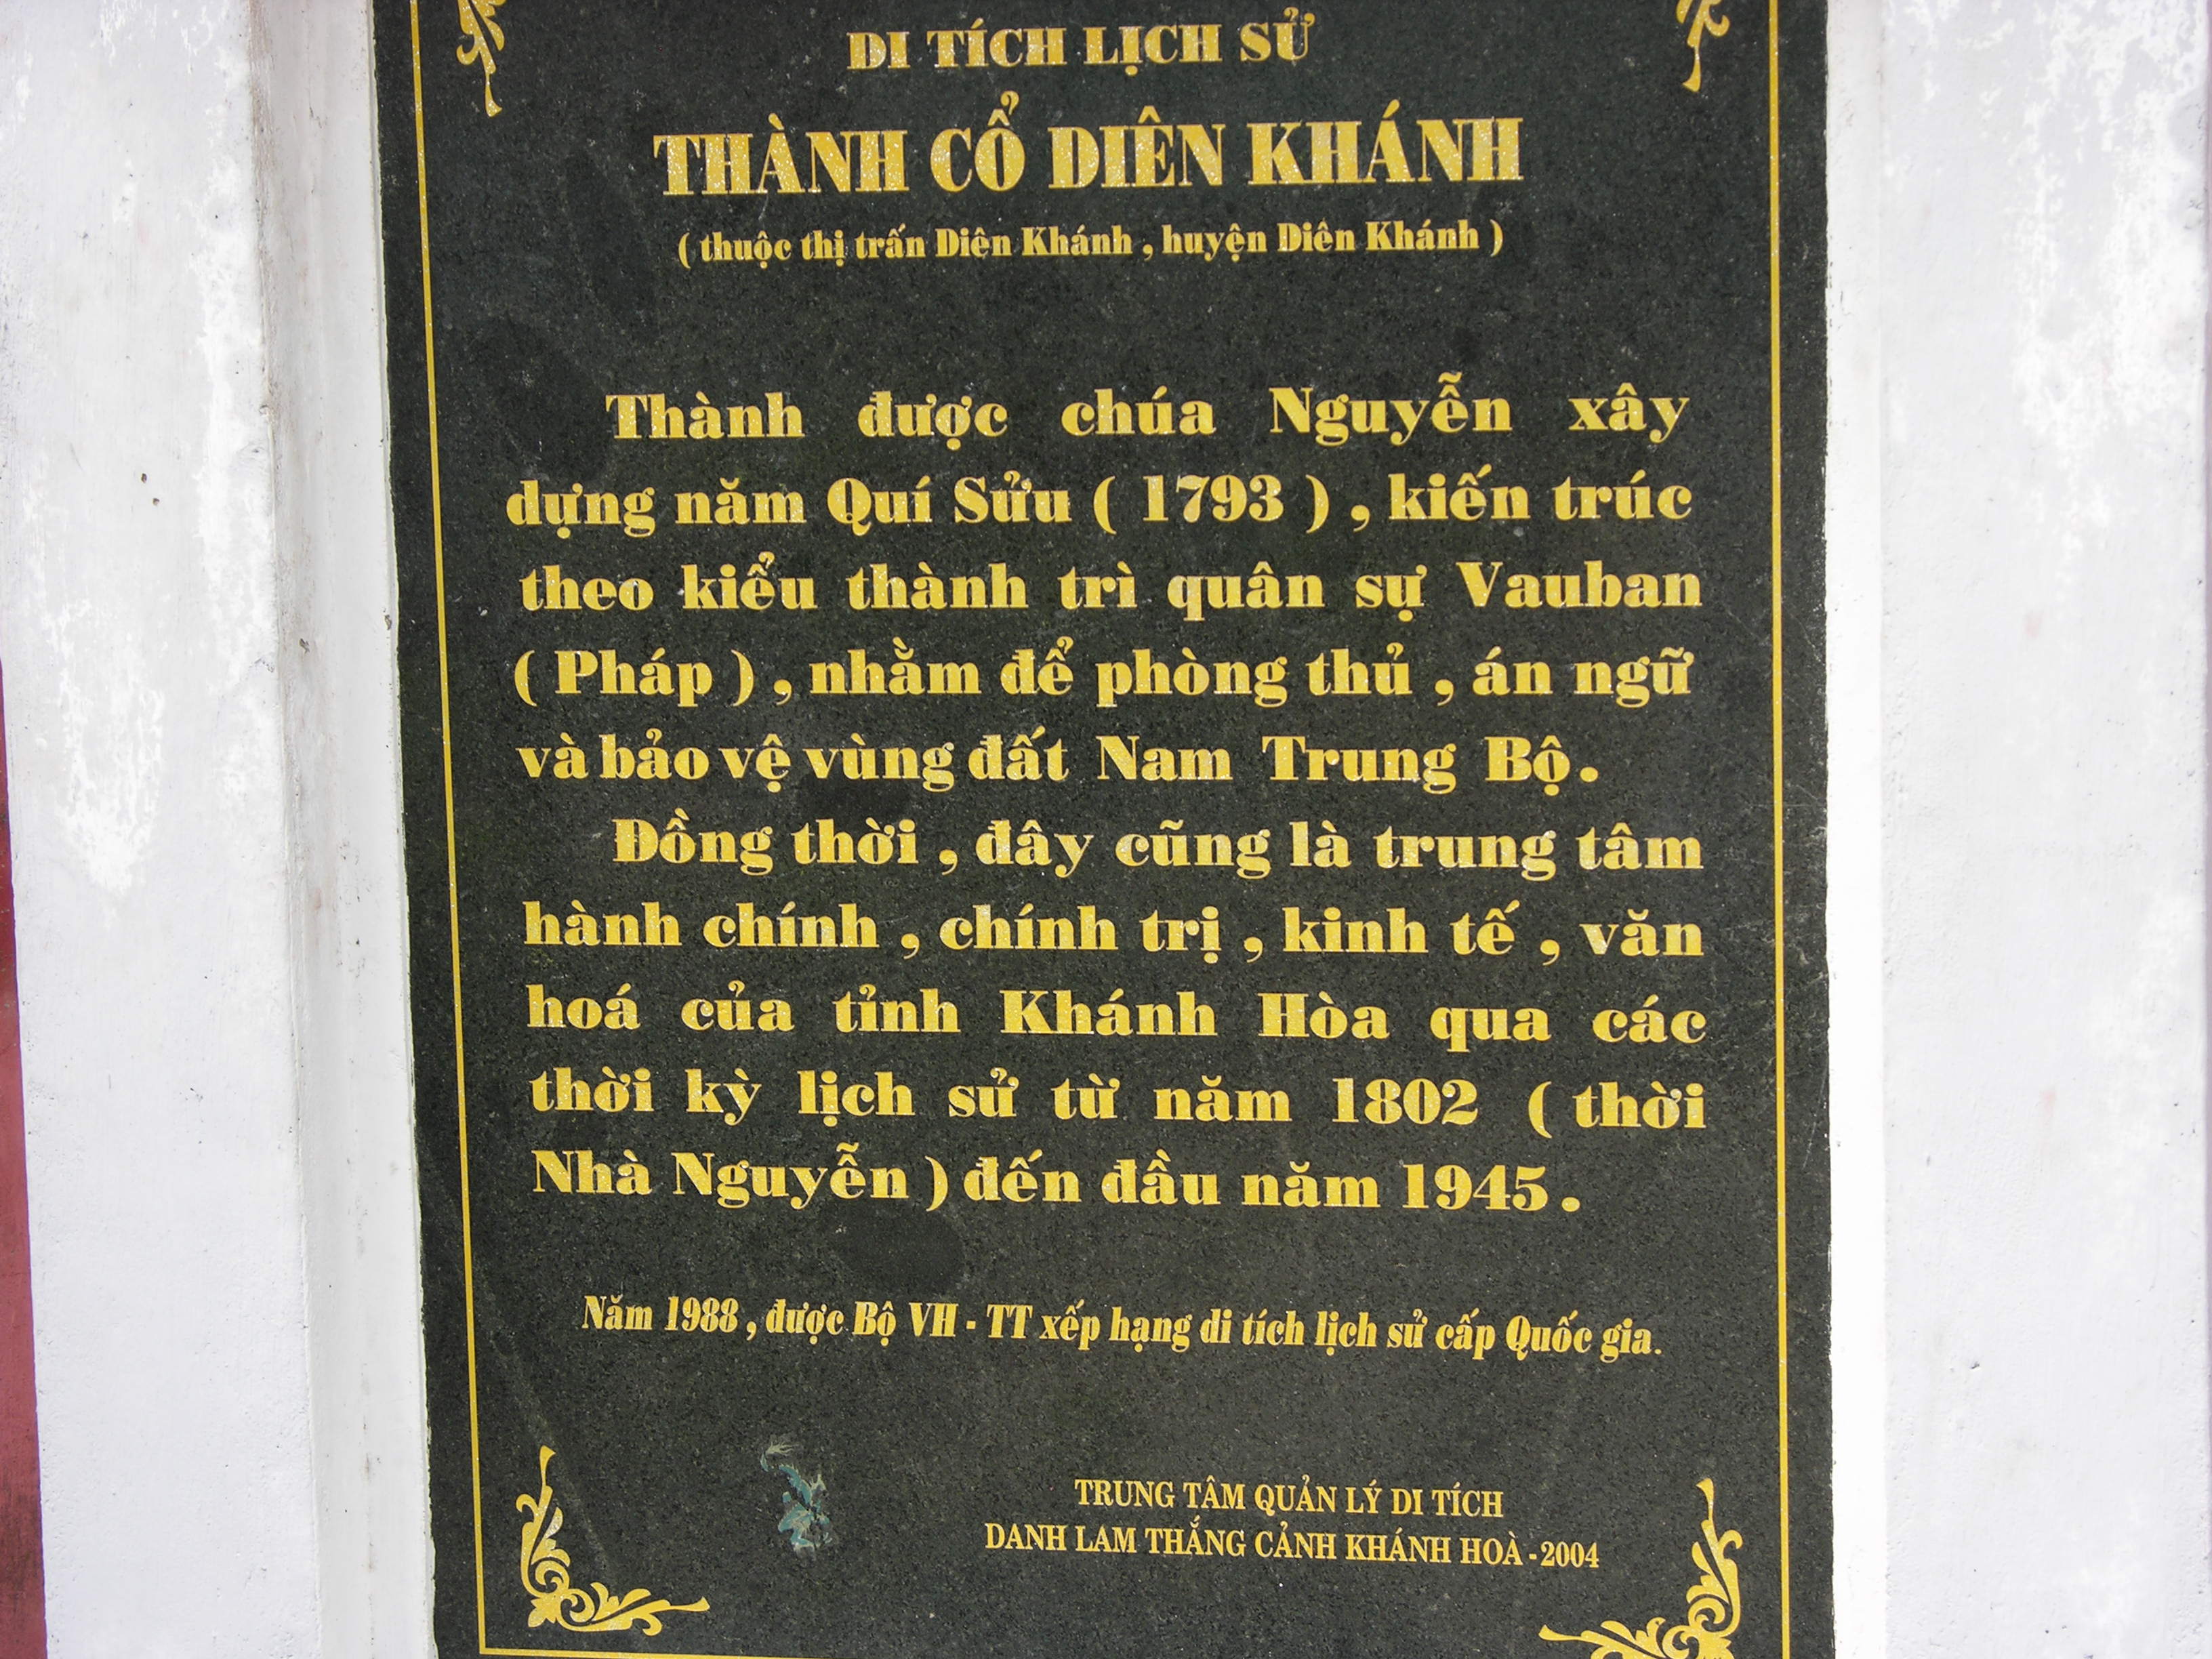
user: text: Có bao nhiêu mốc thời gian cụ thể được nhắc đến trên tấm bia này?
assistant: text: Năm (1793, 1802, 1945, 1988, 2004)

user: text: Thành Cổ Diên Khánh được xây dựng theo kiểu kiến trúc quân sự nổi tiếng của nước nào?
assistant: text: Pháp, theo kiểu Vauban

user: text: Thành Cổ Diên Khánh được ai xây dựng, vào năm nào và nó đã được công nhận là di tích lịch sử cấp Quốc gia vào thời điểm nào?
assistant: text: Thành do Chúa Nguyễn xây dựng vào năm Quý Sửu (1793) và được Bộ VH-TT xếp hạng di tích lịch sử cấp Quốc gia vào năm 1988.